Loyd Wright

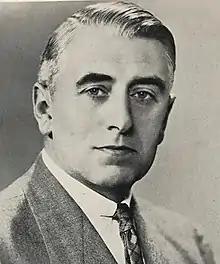

Loyd Wright (December 24, 1892 – October 22, 1974) was an American attorney and lifetime Californian, who represented a number of movie stars, served as president of the State Bar of California, the American Bar Association, the Los Angeles County Bar Association, and the International Bar Association and was an unsuccessful candidate for the Republican nomination for the United States Senate from California.